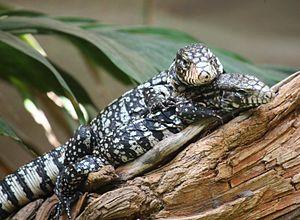
La chaleur corporelle est la chaleur qui se dégage des corps des animaux, incluant l'être humain, et qui est produite par les activités physiques et métaboliques. La production métabolique de chaleur par les animaux est connue sous le nom de thermogenèse.
Tupinambis merianae est une espèce de sauriens de la famille des Teiidae. En français, elle est nommée Tégu noir et blanc, Tégu d'Argentine ou Tégu géant d'Argentine.
La province de Santa Fe est une province du Centre-Est de l'Argentine. Sa capitale est la ville de Santa Fe.